Alpo Rusi

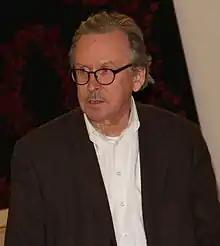
Alpo Rusi in 2015

Alpo Rusi (born 17 August 1949, in Jyväskylä) served in the Foreign Ministry of Finland in several assignments (Hamburg, Copenhagen, New York, Bonn), and from 1994 to 1999 as foreign policy adviser to the President of Finland Martti Ahtisaari. He also served as EU Coordinator for the Sarajevo Summit 1999 and deputy Coordinator of the Stability Pact for Western Balkans in 1999–2000. He worked as professor of International Relations, 2000–2003, at Lapland University and in Hamburg. Later on 2007-2009 he was senior adviser in the Cabinet staff of the President of the UN General Assembly.